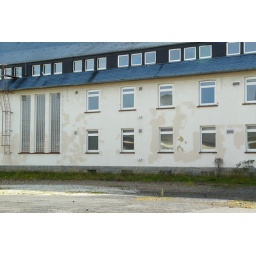
Another view of the barracks in 2008. The tall glass windows on the left is the stairway location.